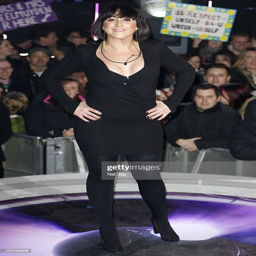
actor is the fifth person to get evicted from tv programme .